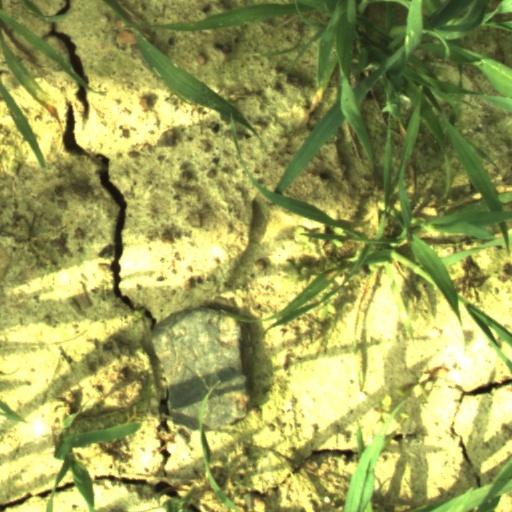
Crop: wheat